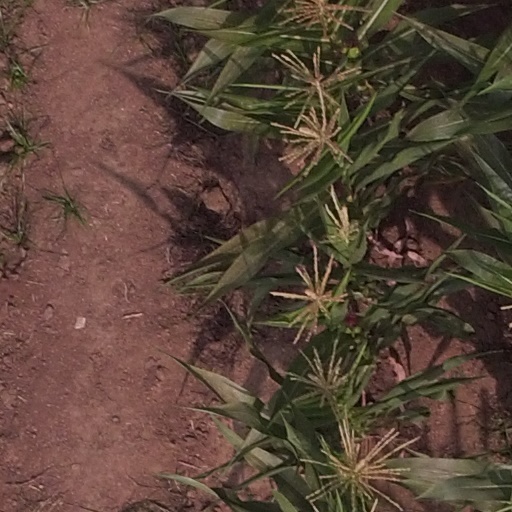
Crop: maize; corn